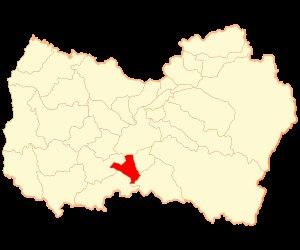
Nancagua est une ville et une commune du Chili faisant partie de la province de Colchagua, elle-même rattachée à la région O'Higgins. En 2012, sa population s'élevait à 18 921 habitants. La superficie de la commune est de 111 km². La commune est créée en 1891. La ville est arrosée sans sa partie nord par le río Tinguiririca qui se jette dans le lac Rapel. Santa Cruz est un gros centre agricole producteur de vins et de fruits. Nancagua bénéficie d'un climat méditerranéen, chaud en été et froid en hiver avec des précipitations abondantes. La commune se trouve à environ 143 kilomètres au sud-sud-ouest de la capitale Santiago et 20 kilomètres à l'ouest de San Fernando capitale de la Province de Colchagua.